Olga Petrova (footballer)

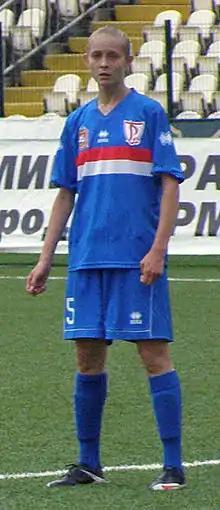

Olga Evgenievna Petrova is a former Russian international football midfielder who played for Ryazan. She has won four Russian leagues, five national Cups and the 2005 U-19 Euro.